Brisbane Central Technical College

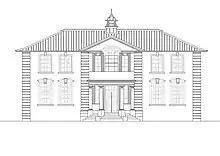
Elevation of A Block

Originally a group of nine, free-standing, bold, red facebrick buildings grouped around a central courtyard, the former Brisbane Central Technical College was designed in 1909 and opened for classes in 1915. Located at the southeast end of George Street, the former Brisbane Central Technical College occupies the northwest portion of the Gardens Point Campus of the Queensland University of Technology (QUT) adjacent to Parliament House. The QUT Campus is located on a former government reserve which was worked as the government garden from 1825 and became the Government House Domain in 1860 with Old Government House (as it is now known) being the residence of the Queensland Governor. In 1909 the Governor removed to Fernberg, Bardon (the current Government House) and the Domain then accommodated the newly established institutions of the University of Queensland and the Brisbane Central Technical College. Old Government House became the main building of the University of Queensland and a group of nine purpose-built buildings was constructed to the northwest for the Brisbane Central Technical College.